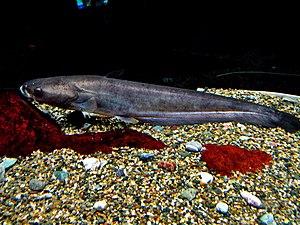
Le Silurus biwaensis, dit aussi silure géant du lac Biwa, est très similaire au silure glane, auquel il est étroitement lié. Il a un corps cylindrique allongé et peut atteindre jusqu'à 1,18 m de longueur et peser jusqu'à 17 kg. Le haut du corps est de couleur gris foncé à noir, tandis que le dessous est de couleur pâle et blanchâtre. En de rares occasions, le silure géant du lac peut atteindre des longueurs allant jusqu'à 2,4 m de long, et peser plus de 140 kg.